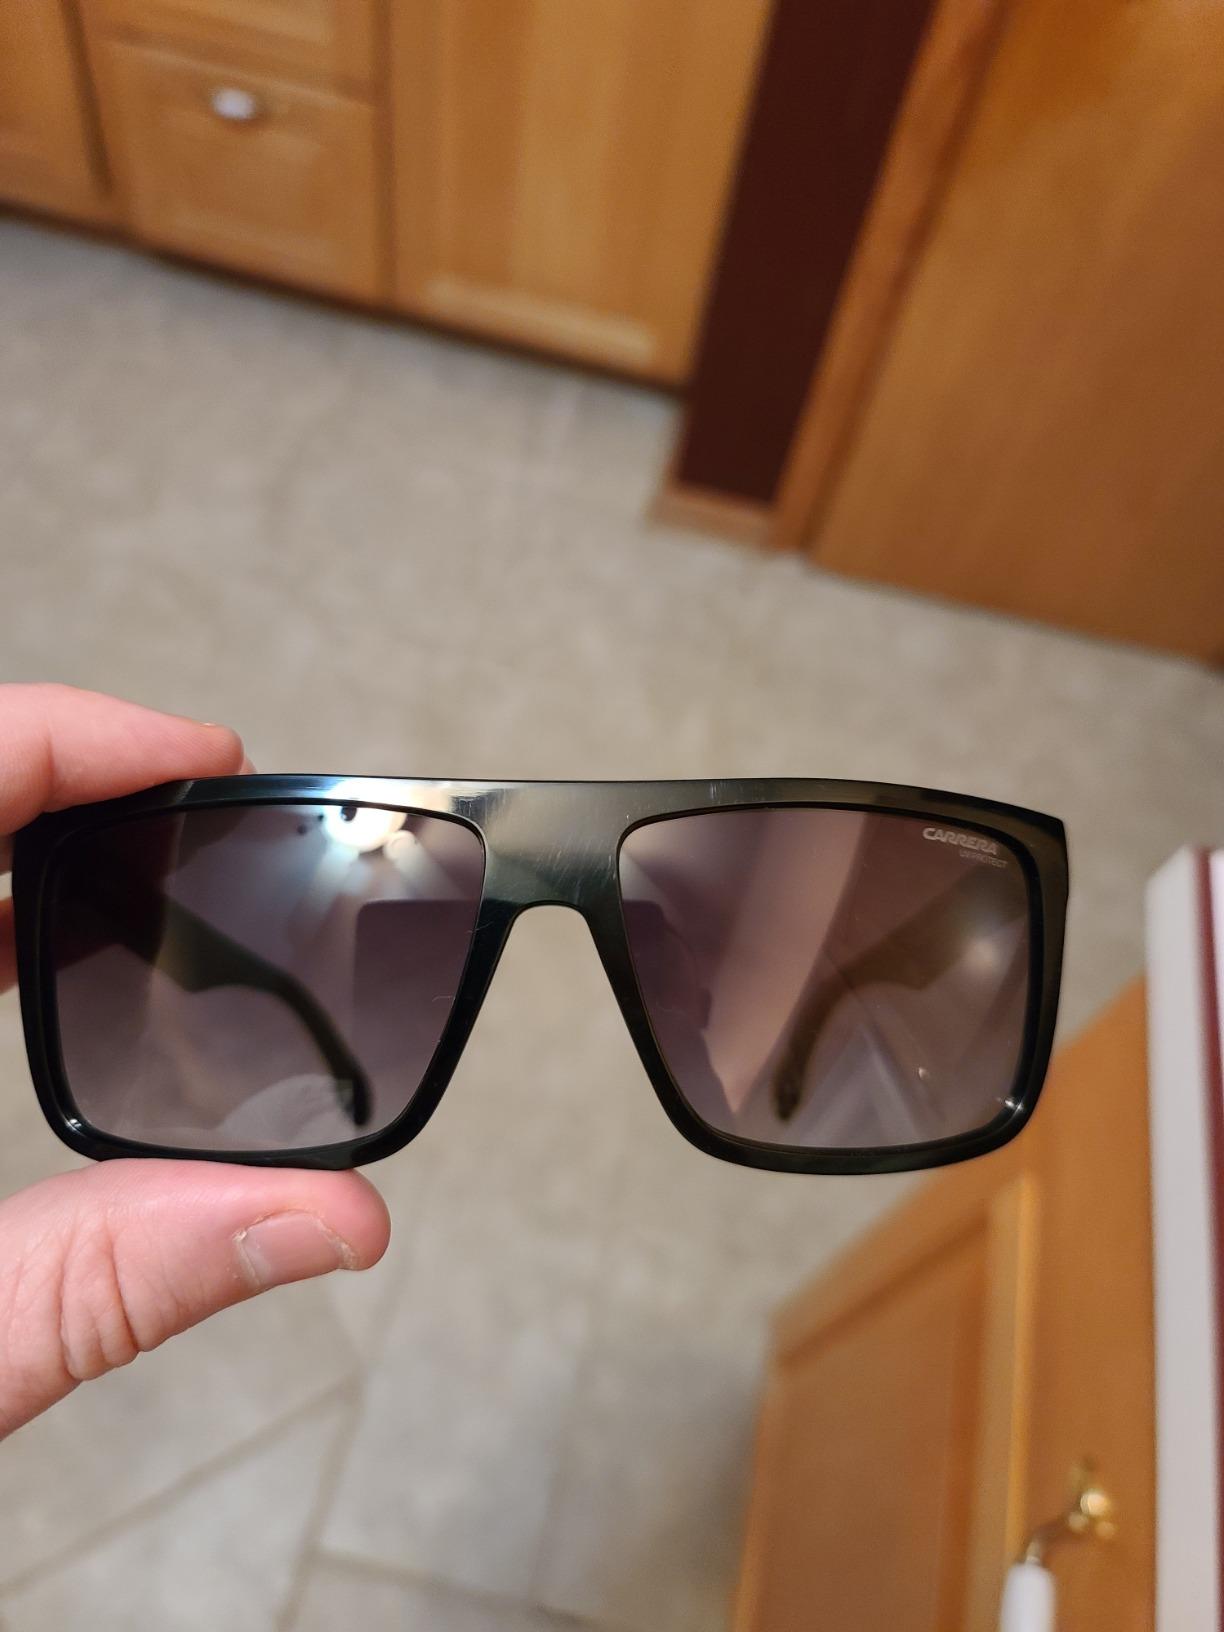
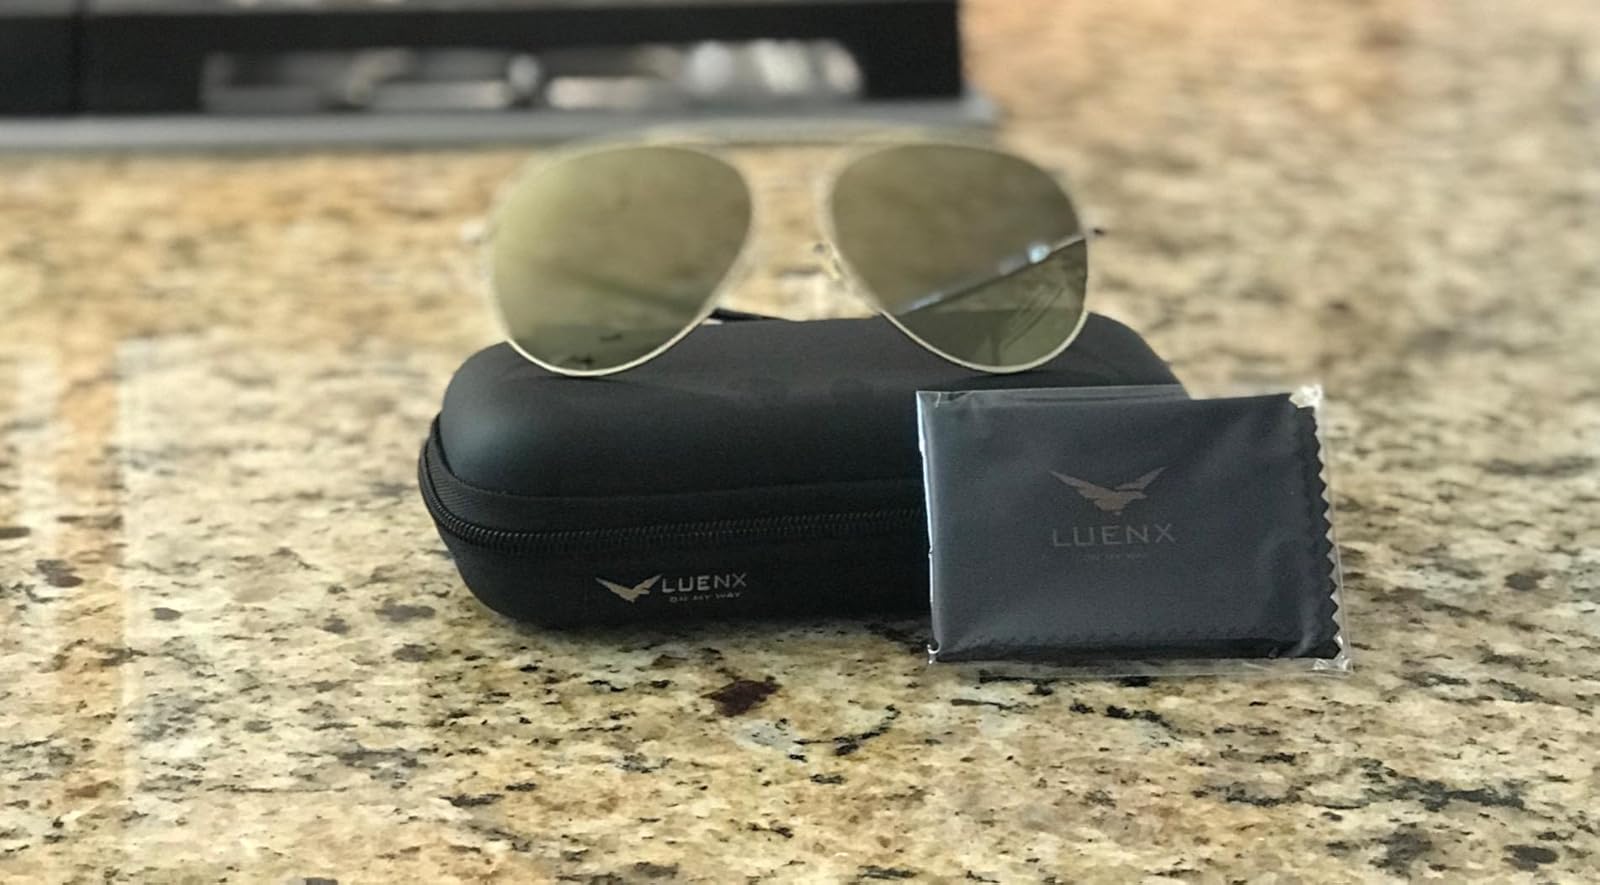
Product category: accessories_sunglasses
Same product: no